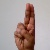
The image shows a hand gesture representing the letter 'U' in Indian Sign Language.